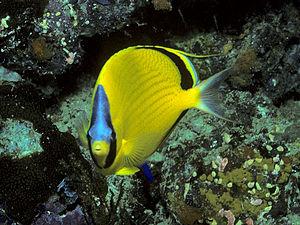
Les Chaetodon ou poissons-papillons forment un genre de poissons de la famille des Chaetodontidae dont on rencontre les espèces principalement dans les eaux tropicales de l'Indo-Pacifique.
Chaetodon semeion est une espèce de poissons de la famille des Chaetodontidae.